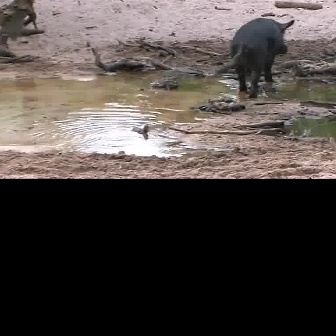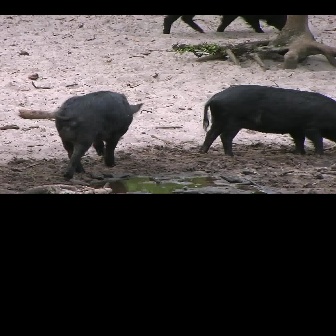
  Please identify the target specified by the bounding box [212,17,293,98] in the first image and locate it in the second image. Return the coordinates in [x_min,y_min,x_max,y_max] format.
Answer: [53,90,143,181]